Hamburg

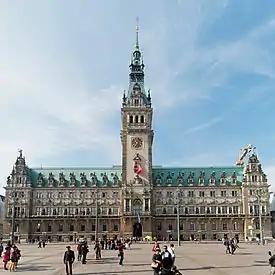
Hamburg City Hall (front view)

Hamburg was a within the administrative division of Nazi Germany from 1934 until 1945. During the Second World War, the Allied bombing of Hamburg devastated much of the city and the harbour. On 23 July 1943, the Royal Air Force (RAF) and United States Army Air Force firebombing created a firestorm which spread from the (main railway station) and quickly moved south-east, completely destroying entire boroughs such as Hammerbrook, Billbrook and Hamm South. Thousands of people perished in these densely populated working class boroughs. The raids, codenamed Operation Gomorrah by the RAF, killed at least 42,600 civilians; the precise number is not known. About one million civilians were evacuated in the aftermath of the raids. While some of the boroughs destroyed were rebuilt as residential districts after the war, others such as Hammerbrook were entirely developed into office, retail and limited residential or industrial districts.